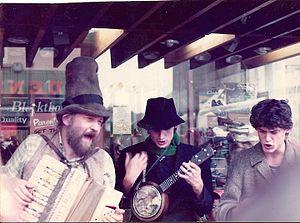
L'artiste (peintre, magicien, musician) Tony Shiels
Tony Shiels est un illusionniste et chasseur de monstre anglais, né en 1938, qui fut un des fondateurs du mouvement magie bizarre à la fin des années 1960. Il est également artiste peintre et collagiste.